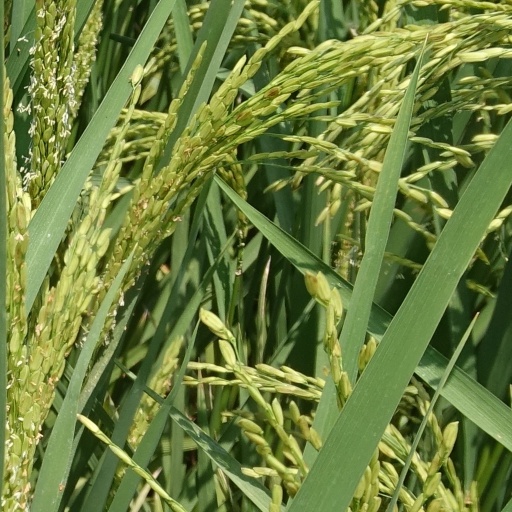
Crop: rice